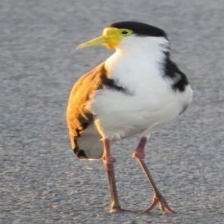
Species: MASKED LAPWING
Scientific name: VANELLUS MILES